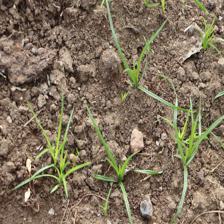
Label: Grass